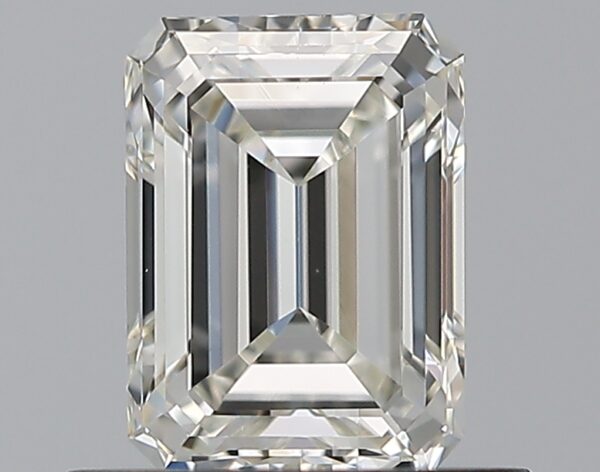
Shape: emerald
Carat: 0.7
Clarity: VS1
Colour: H
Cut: EX
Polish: EX
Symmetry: VG
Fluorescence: N
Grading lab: GIA
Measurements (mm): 5.85 x 4.29 x 2.93